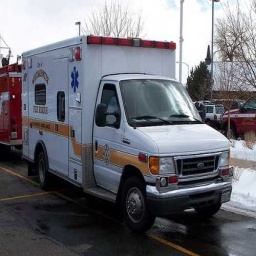
Label: ambulance